Aziz Abu Sarah

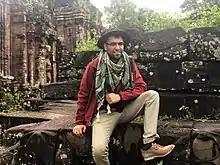

Aziz Abu Sarah (born 1980) is a Palestinian peace activist, journalist, social entrepreneur and politician.